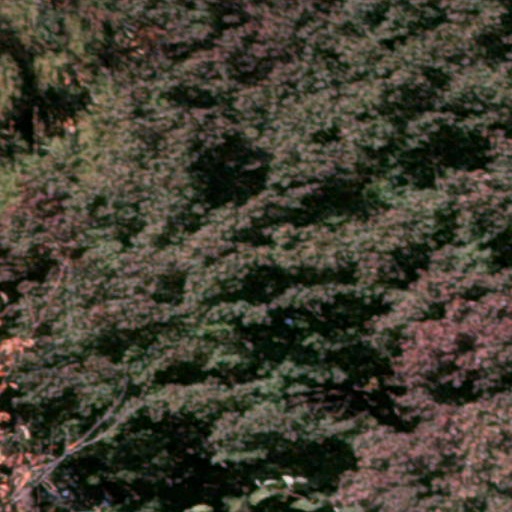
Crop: cassava